John S. Mills

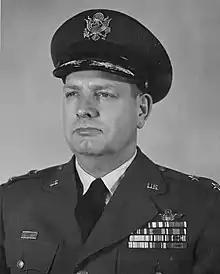

John S. Mills (1906 in Appleton, Wisconsin – July 4, 1996), was a major general in the United States Air Force. He attended Lawrence College.